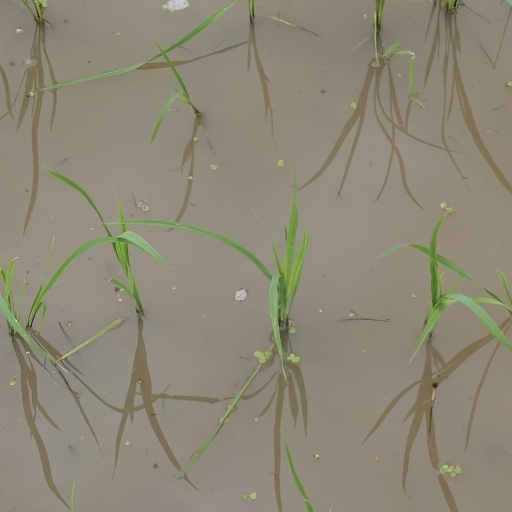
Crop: rice